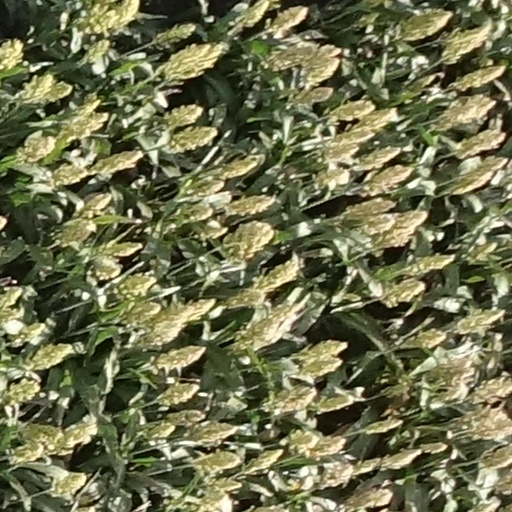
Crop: sorghum